Munich Secession

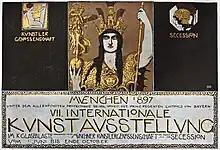
Poster by Franz von Stuck for the Seventh International Art Exhibition in Munich, 1897.

The Munich Secession (German Münchener Secession) was an association of visual artists who broke away from the mainstream Munich Artists' Association in 1892, to promote and defend their art in the face of what they considered official paternalism and its conservative policies. They acted as a form of cooperative, using their influence to assure their economic survival and obtain commissions. In 1901, the association split again when some dissatisfied members formed the group Phalanx. Another split occurred in 1913, with the founding of the New Munich Secession.